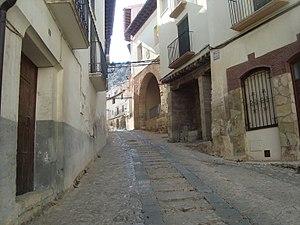
Castellote est une commune d’Espagne, dans la Comarque du Maestrazgo, province de Teruel, communauté autonome d'Aragon.